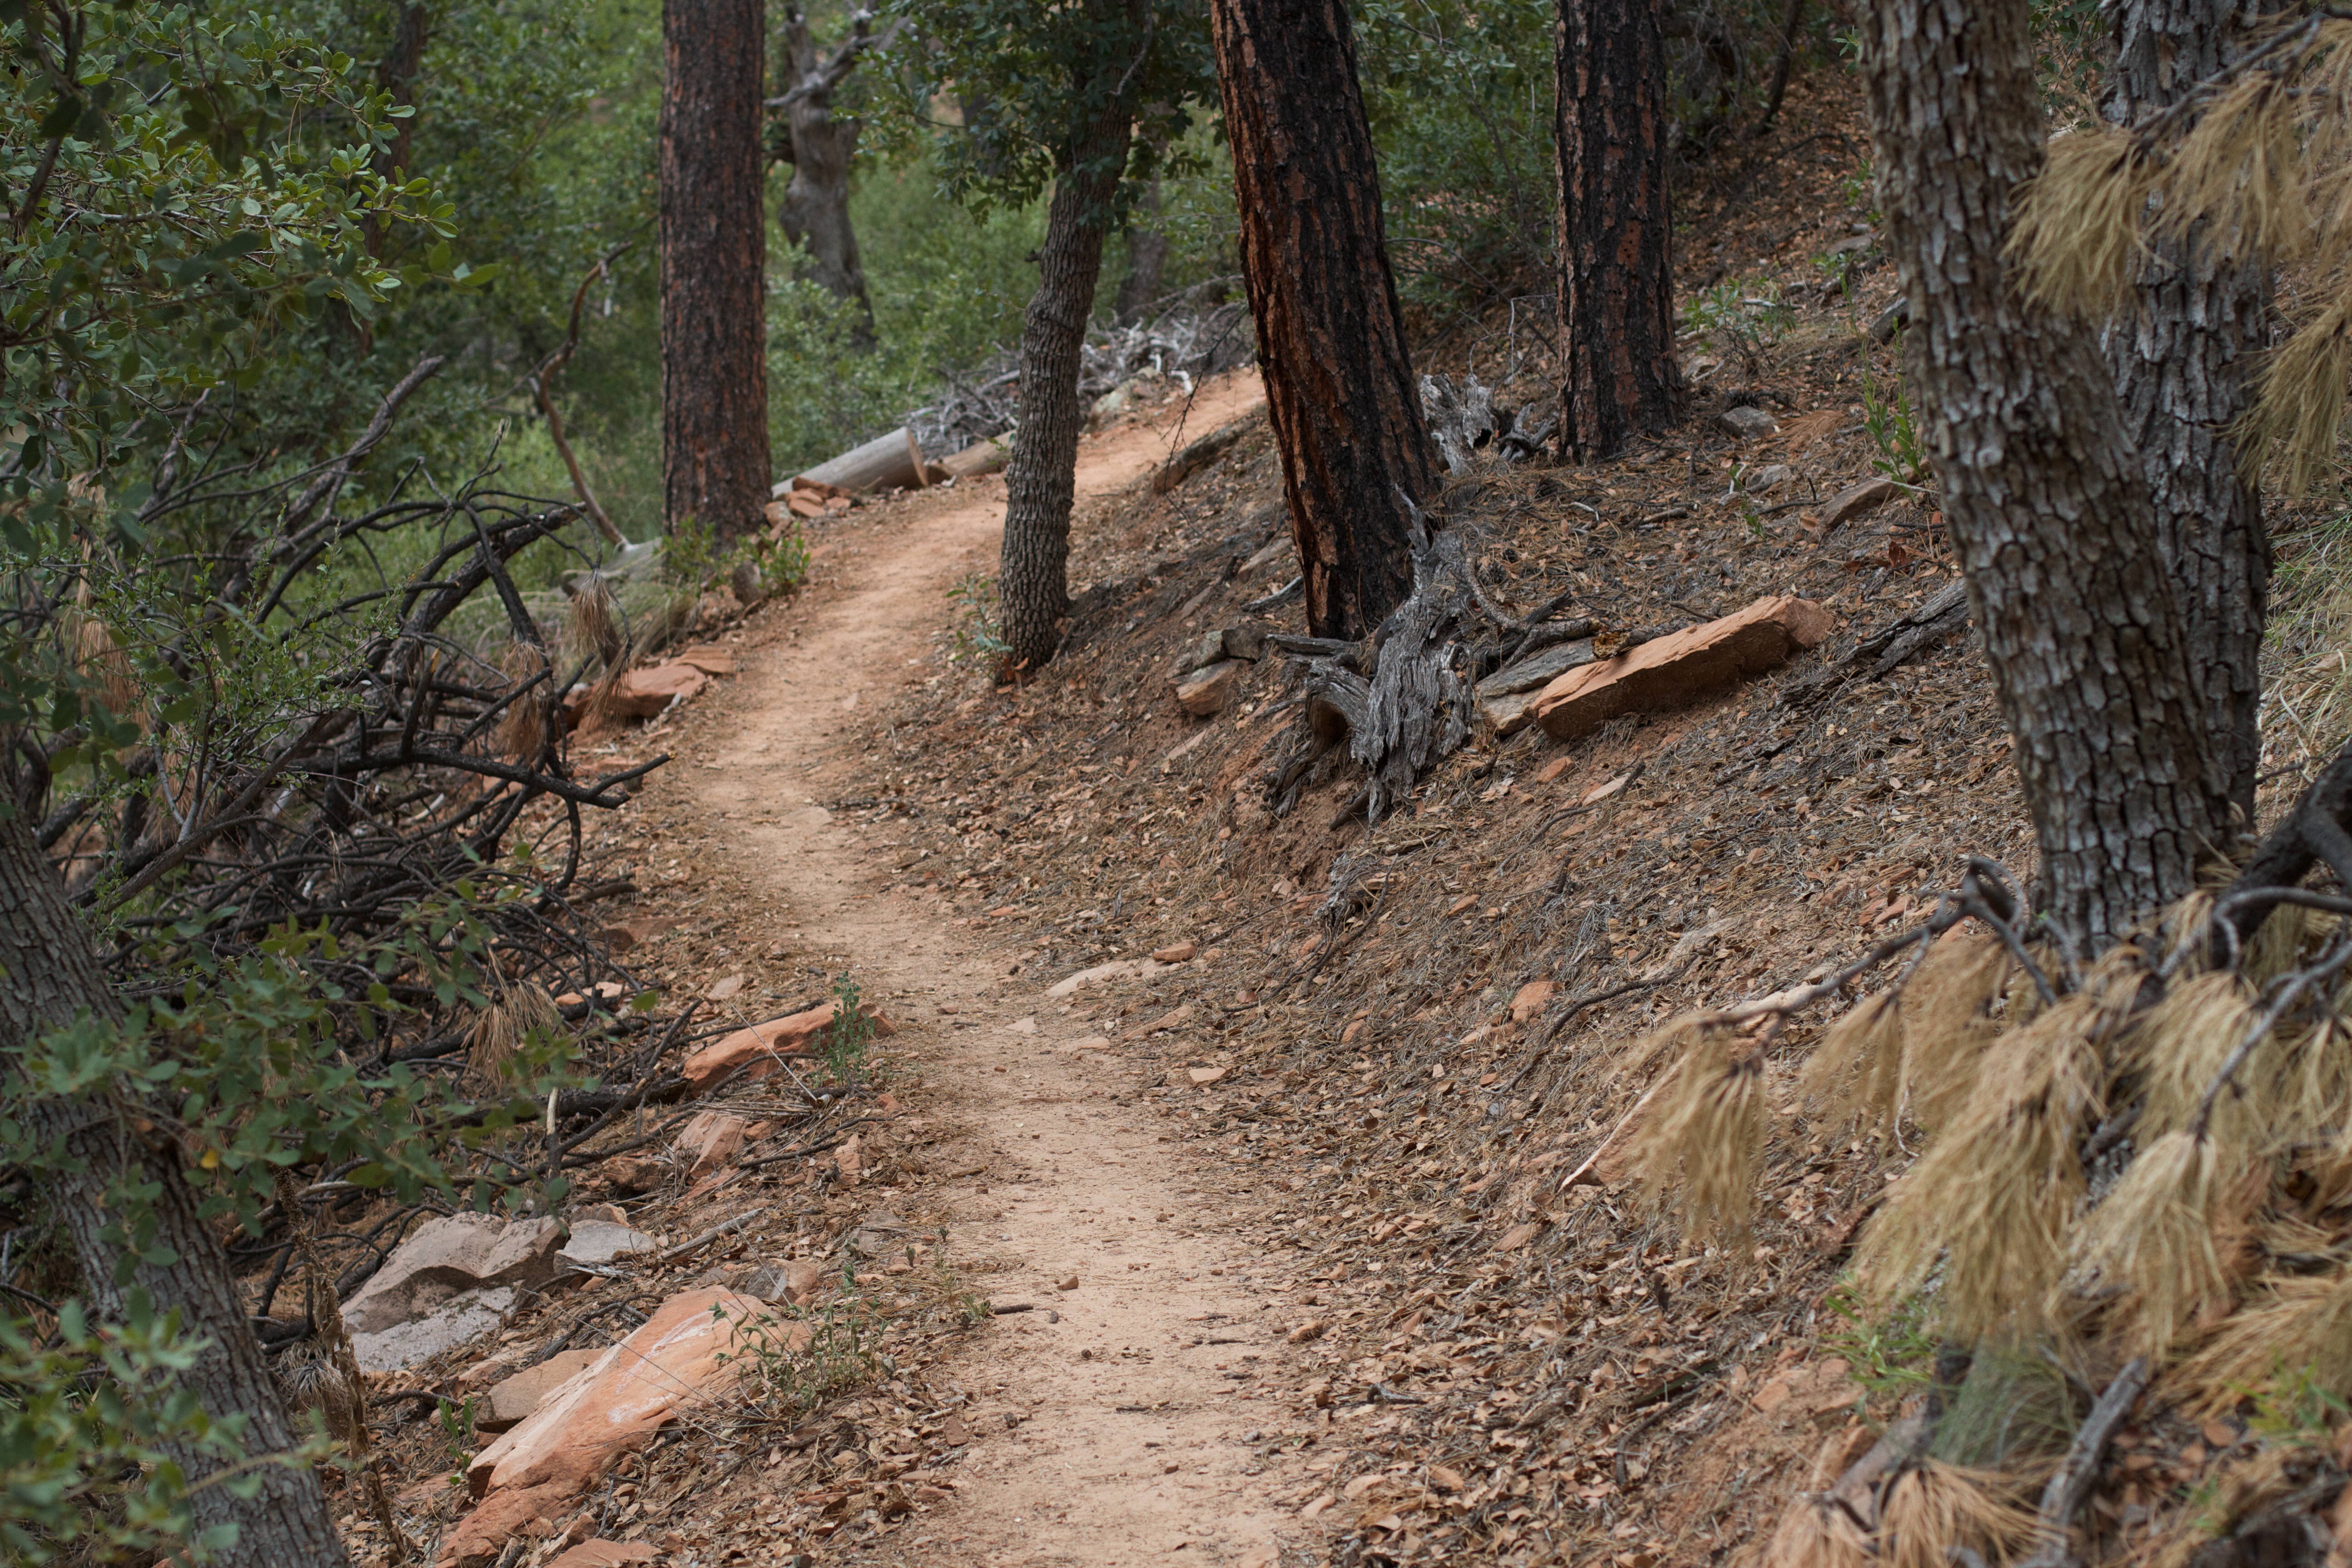
tree, forest, wilderness, trail, jungle, soil, ridge, mountain bike, woodland, habitat, pstrails, ecosystem, mountain biking, natural environment